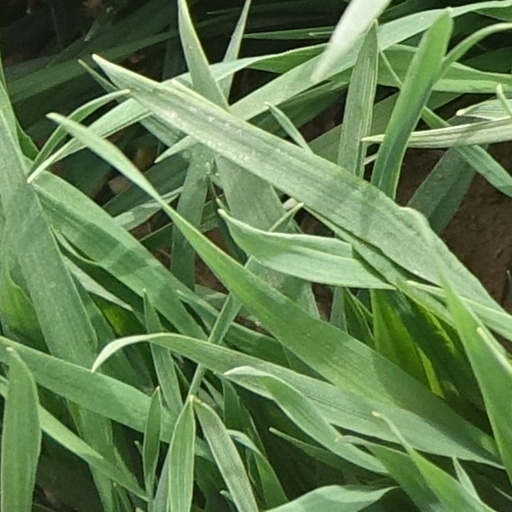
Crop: wheat